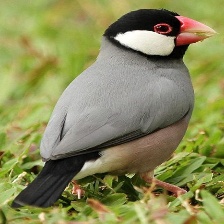
Species: JAVA SPARROW
Scientific name: LONCHURA ORYZIVORA